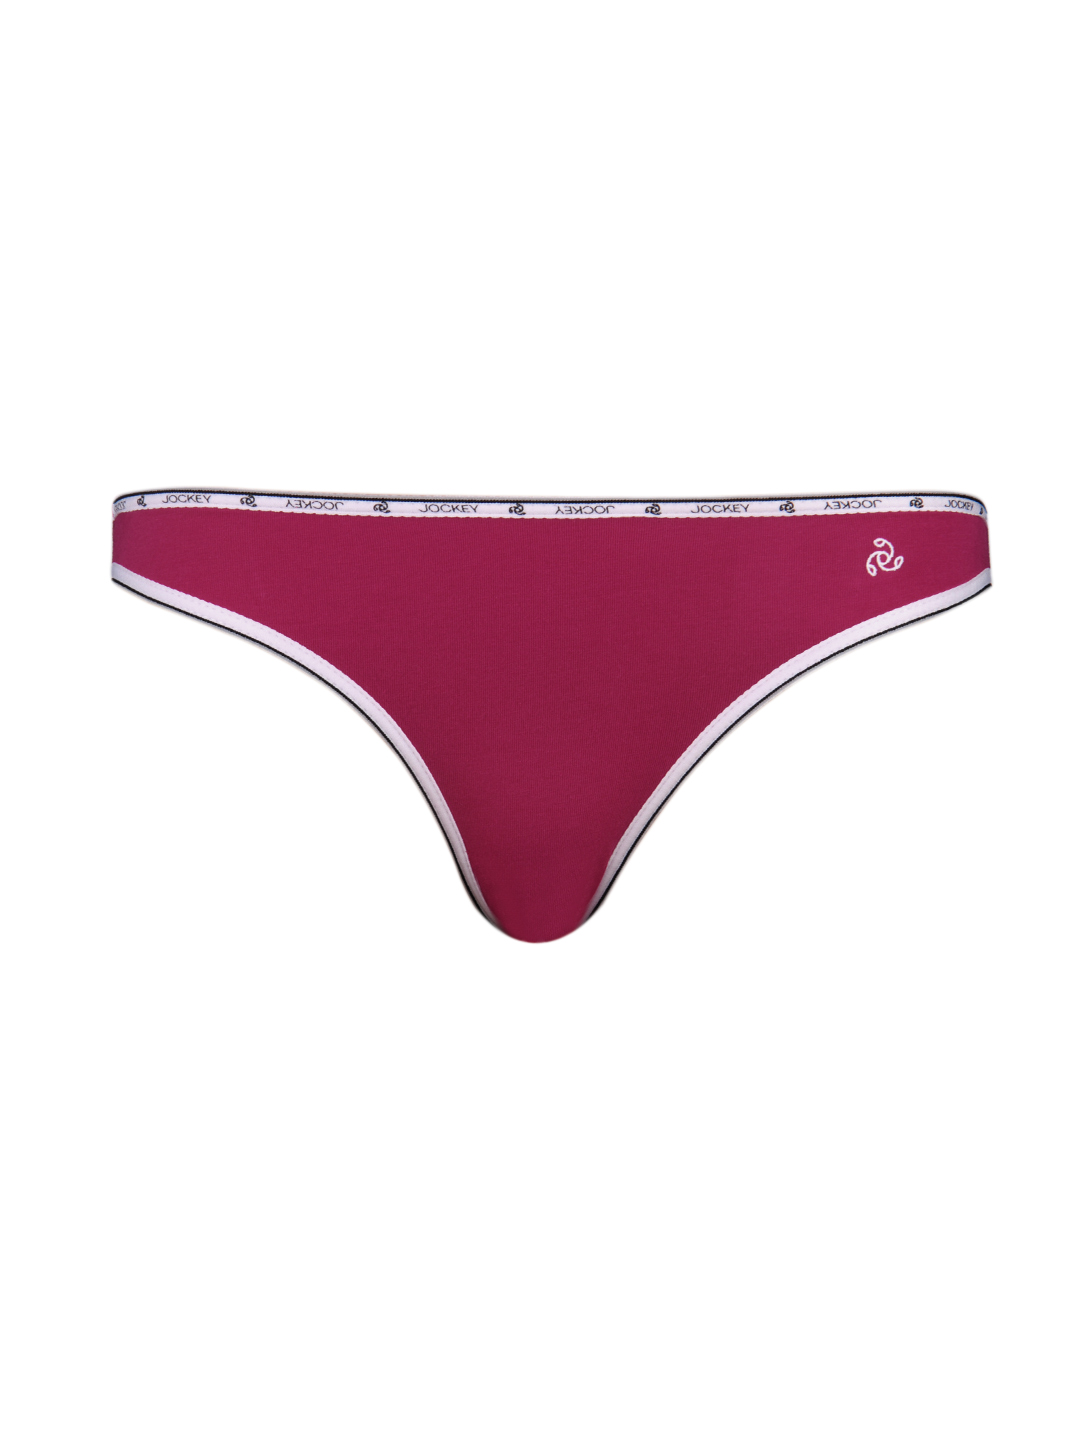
Jockey Women Pink Bikini Briefs
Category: Apparel / Innerwear / Briefs
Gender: Women
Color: Pink
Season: Winter 2015
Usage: Casual